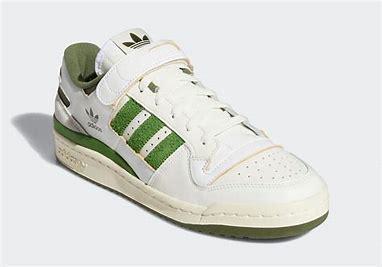
Brand: Adidas
Model: Forum 84